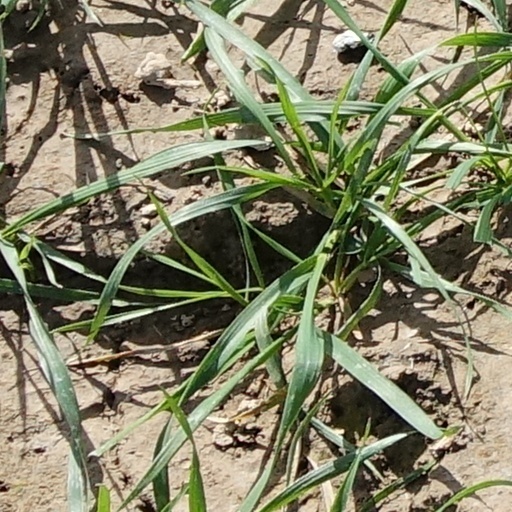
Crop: wheat